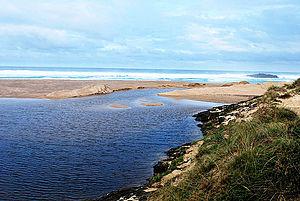
Cet article recense les zones humides de l'Espagne concernées par la convention de Ramsar.